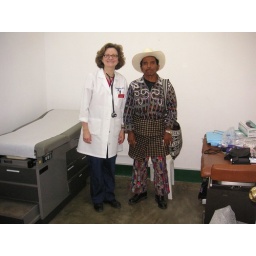
Me and a male patient in native dress